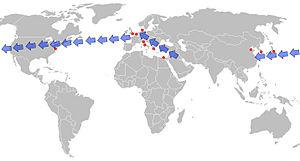
La théorie de la ligne d'ouest est une ligne fictive décrivant le mouvement du centre du commerce maritime au cours des 5 000 dernières années. Durant cette période, le centre du commerce maritime mondial s'est déplacé de plus en plus vers l'ouest.